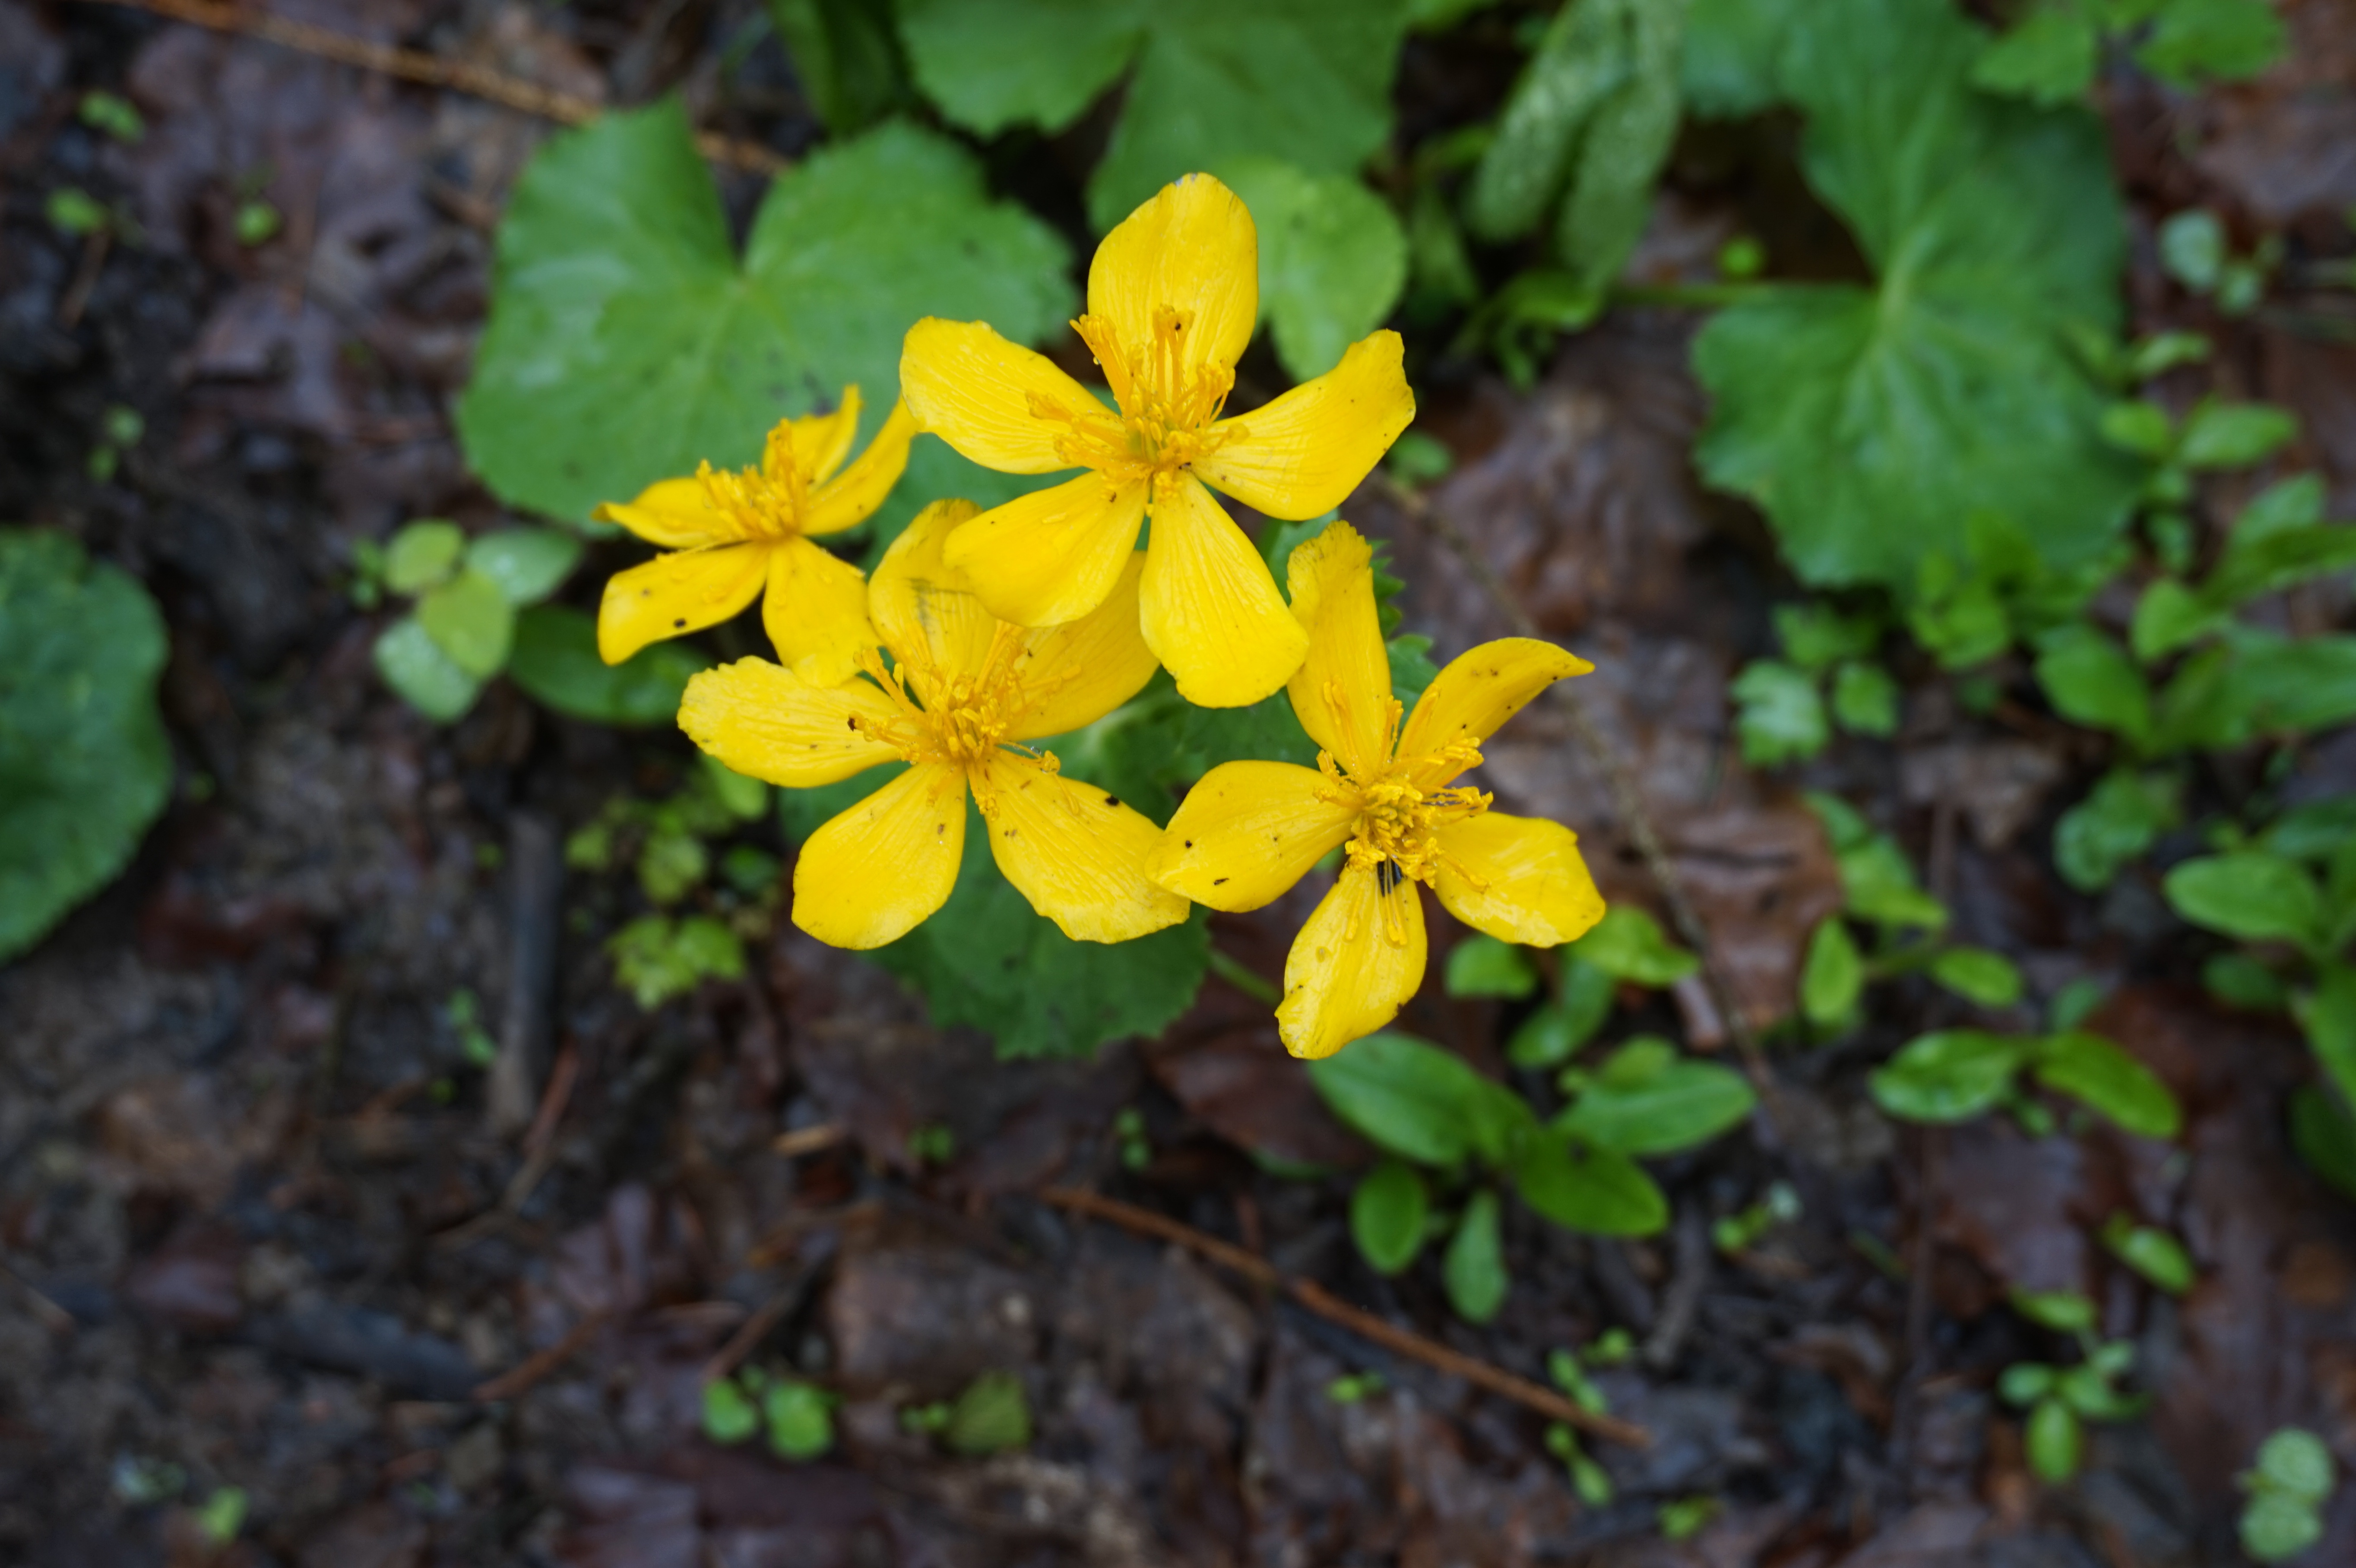
nature, plant, leaf, flower, spring, green, produce, botany, yellow, flora, wildflower, flowers, shrub, flowering, flowering plant, annual plant, land plant, chelidonium